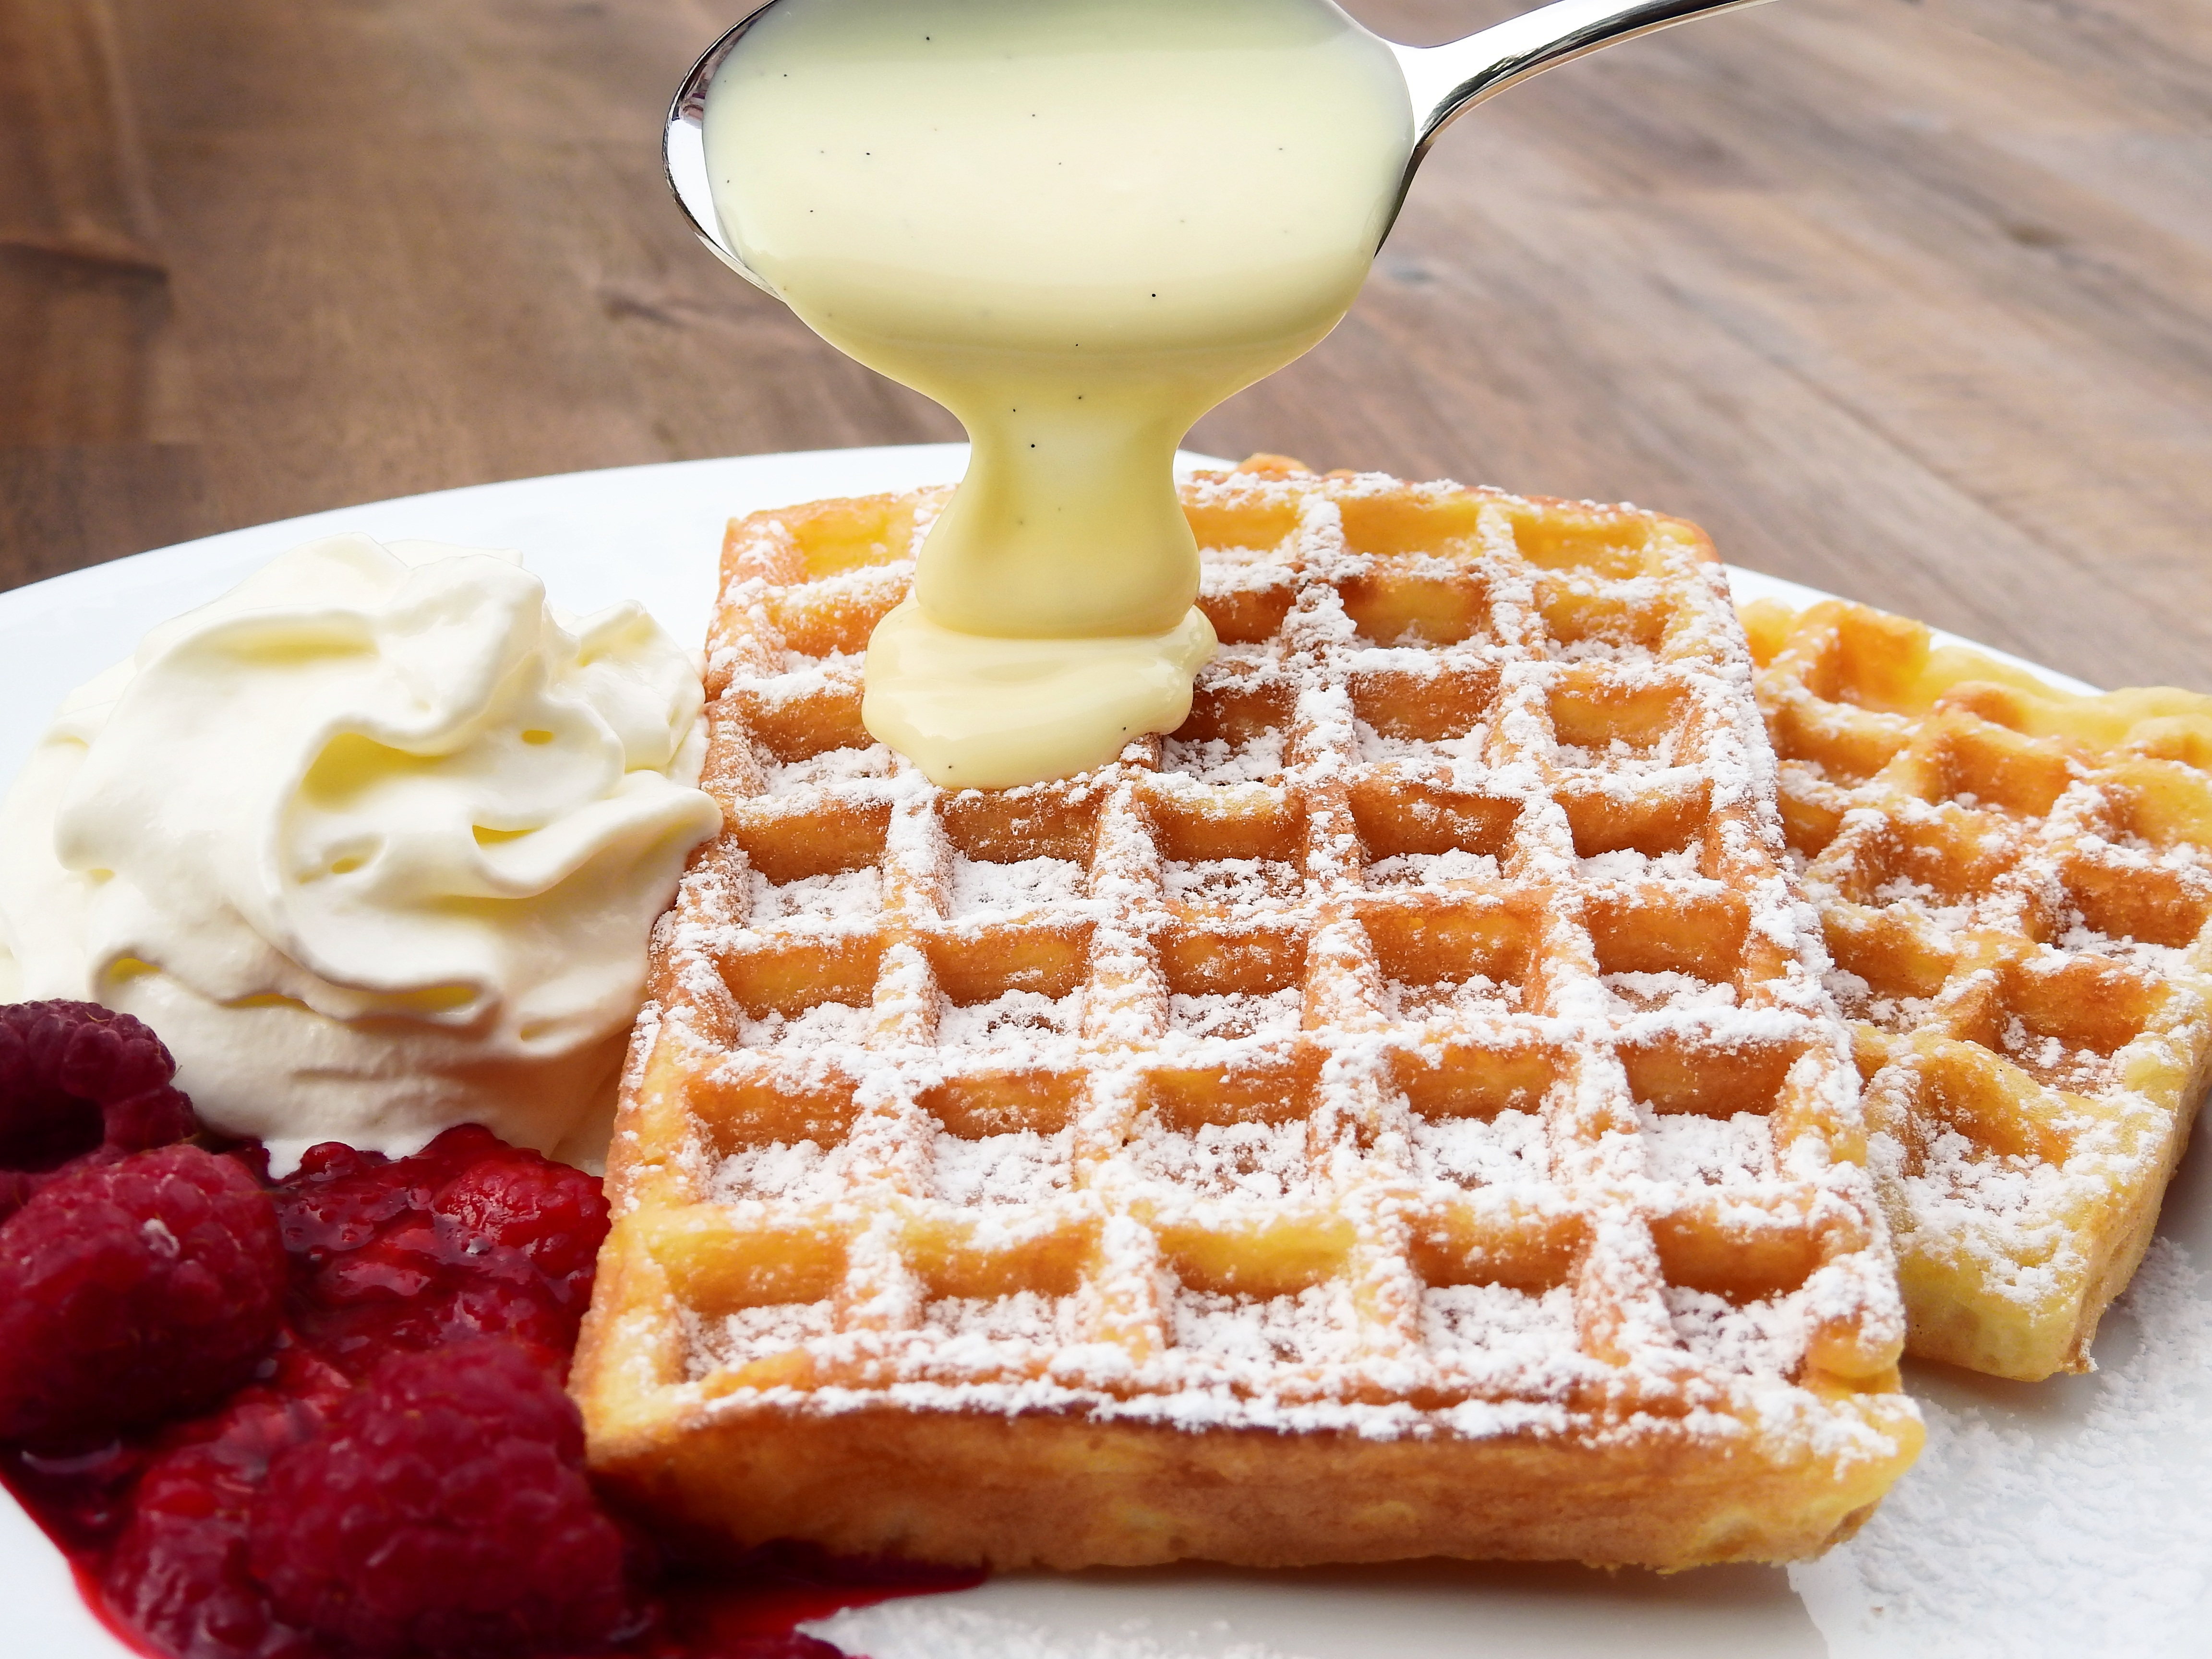
sweet, dish, meal, food, produce, plate, breakfast, dessert, eat, waffle, cream, delicious, cake, spoon, sweet dish, pastries, whipped cream, sugar, raspberries, waffles, vanilla, dine, belgian, belgischewaffel, hot raspberries, vanilla sauce, belgian waffle